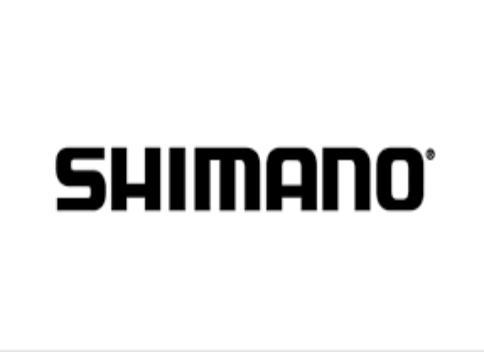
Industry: Others